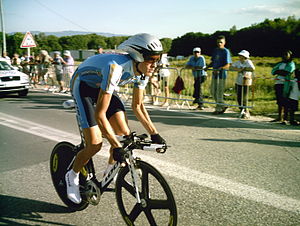
Niels Brouzes
Niels Brouzes
Niels Brouzes er en fransk professionel landevejscykelrytter for Auber 93-holdet.